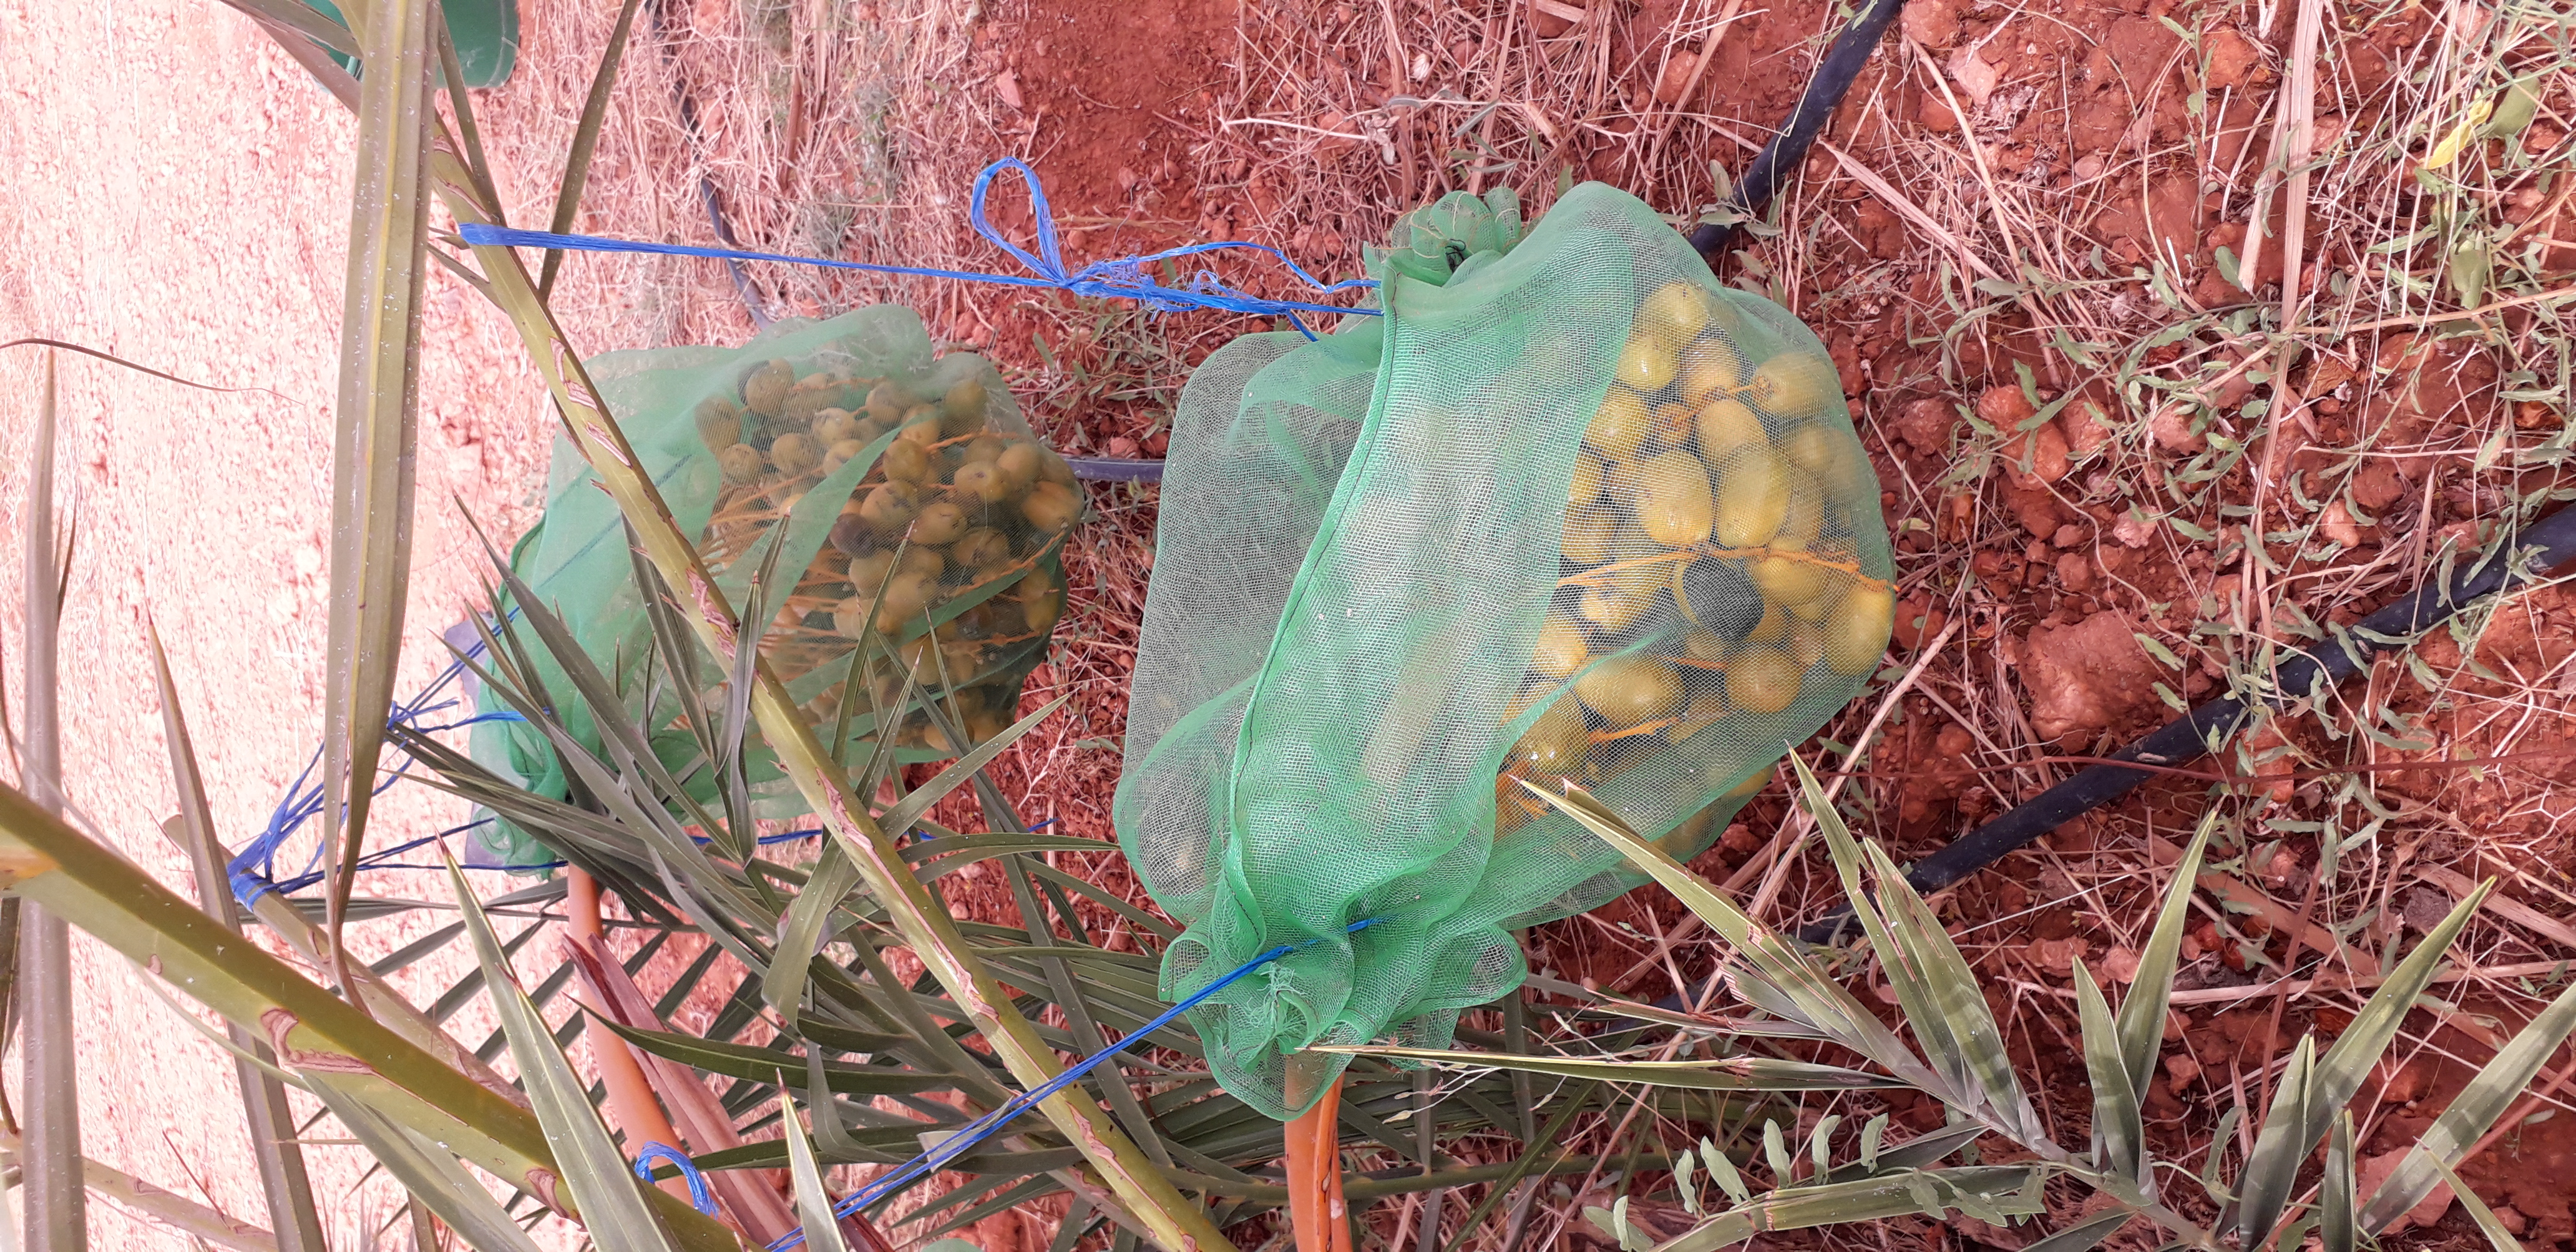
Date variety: Boufagous